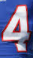
Number: 4